Wulidun station

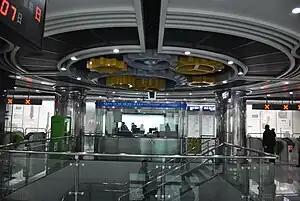

Wulidun Station, is a station on Line 4 of the Wuhan Metro. It entered revenue service on December 28, 2014. It is located in Hanyang District.